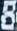
Number: 8